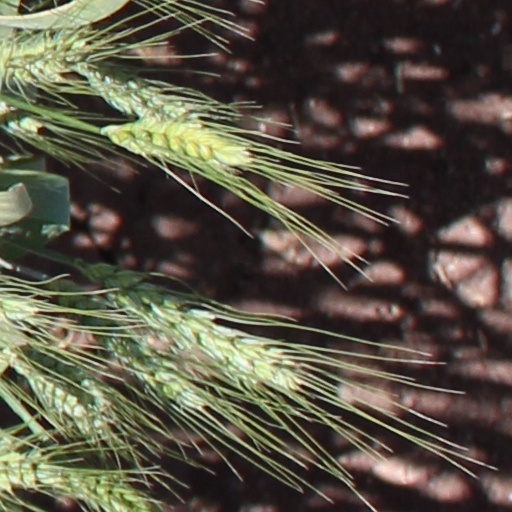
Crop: wheat